Arthur Bell Nicholls

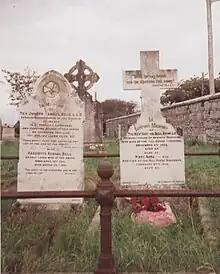
Arthur Bell Nicholls' gravestone (right) in Banagher, County Offaly

After the deaths of Charlotte and Patrick Brontë, Nicholls returned to Banagher in County Offaly, to live with his widowed aunt and her daughter, Mary Anna Bell (1830–1915), whom he married in 1864. He left the curacy and managed a small farm, refusing to co-operate with would-be biographers who wanted to exploit his connection to the Brontës. By then they were internationally renowned as popular and significant novelists and the subjects of books and articles. He broke his silence briefly in 1876 in protest at some sections of T.W. Reid's biography of Charlotte – written in co-operation with Charlotte's oldest friend Ellen Nussey – which quoted her writings without his permission and eventually, in 1895, agreed to give Clement Shorter unlimited access to his Brontë archive. Shorter, a journalist and editor, had already convinced Ellen Nussey to sell her letters to one of his associates to safeguard them for posterity and managed to convince Nicholls to do the same. Within a year of obtaining Nicholls's collection of Brontë letters Shorter began re-selling them through auction houses.